Austrian post offices in the Ottoman Empire

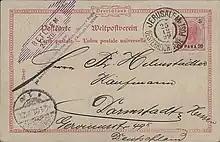
Austrian postcard sent Christmas 1899 from Bethlehem via Jerusalem to Germany

The first items of Postal stationery to be made available to Austrian post offices in the Turkish Empire were envelopes in 1863. A total of 10 different envelopes in soldi currency were issued up to 1877, these were valid for use till 31 October 1884. Only one envelope was ever issued in French currency in 1908 (5 Centesimi for Jerusalem).